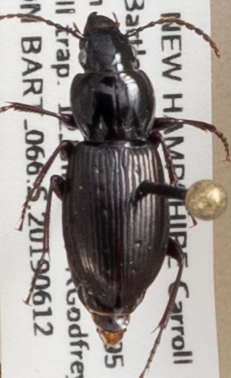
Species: Pterostichus pensylvanicus
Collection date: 2019-06-12
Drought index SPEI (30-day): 0.534
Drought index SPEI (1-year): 1.28
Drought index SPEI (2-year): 1.01